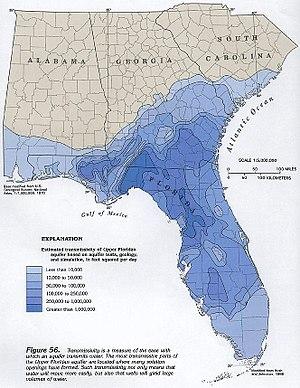
L’aquifère de Floride est une partie de l'aquifère artésien principal qui s'étend en Floride, aux États-Unis. Situé sous les régions côtières du sud-est des États-Unis, il est aussi présent en Géorgie, Alabama et Caroline du Sud.